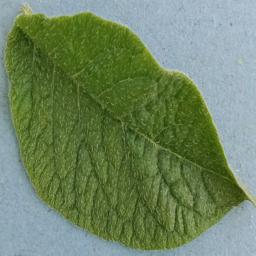
Etiqueta: Sana